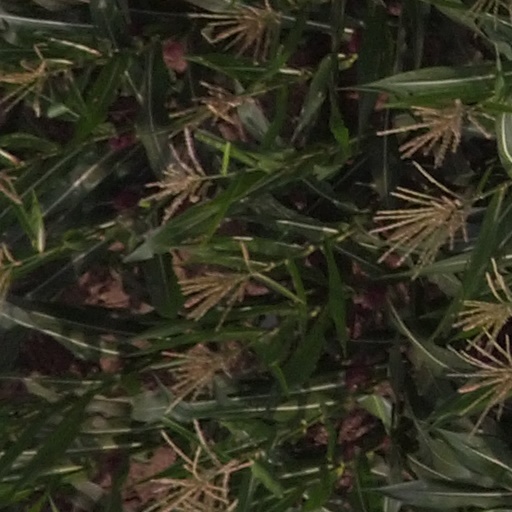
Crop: maize; corn